Nucleus accumbens

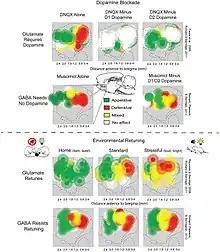
Tuning of appetitive and defensive reactions in the nucleus accumbens shell. (Above) AMPA blockade requires D1 function in order to produce motivated behaviors, regardless of valence, and D2 function to produce defensive behaviors. GABA agonism, on the other hand, does not require dopamine receptor function.(Below)The expansion of the anatomical regions that produce defensive behaviors under stress, and appetitive behaviors in the home environment produced by AMPA antagonism. This flexibility is less evident with GABA agonism.

The nucleus accumbens is causally related to the experience of pleasure. Microinjections of μ-opioid agonists, δ-opioid agonists or κ-opioid agonists in the rostrodorsal quadrant of the medial shell enhance "liking", while more caudal injections can inhibit disgust reactions, liking reactions, or both. The regions of the nucleus accumbens that can be ascribed a causal role in the production of pleasure are limited both anatomically and chemically, as besides opioid agonists only endocannabinoids can enhance liking. In the nucleus accumbens as a whole, dopamine, GABA receptor agonist or AMPA antagonists solely modify motivation, while the same is true for opioid and endocannabinoids outside of the hotspot in the medial shell. A rostro-caudal gradient exists for the enhancement of appetitive versus fearful responses, the latter of which is traditionally thought to require only D1 receptor function, and the former of which requires both D1 and D2 function. One interpretation of this finding, the disinhibition hypothesis, posits that inhibition of accumbens MSNs (which are GABAergic) disinhibits downstream structures, enabling the expression of appetitive or consummatory behaviors. The motivational effects of AMPA antagonists, and to a lesser extent GABA agonists, is anatomically flexible. Stressful conditions can expand the fear inducing regions, while a familiar environment can reduce the size of the fear inducing region. Furthermore, cortical input from the orbitofrontal cortex (OFC) biases the response towards that of appetitive behavior, and infralimbic input, equivalent to the human subgenual cingulate cortex, suppresses the response regardless of valence.